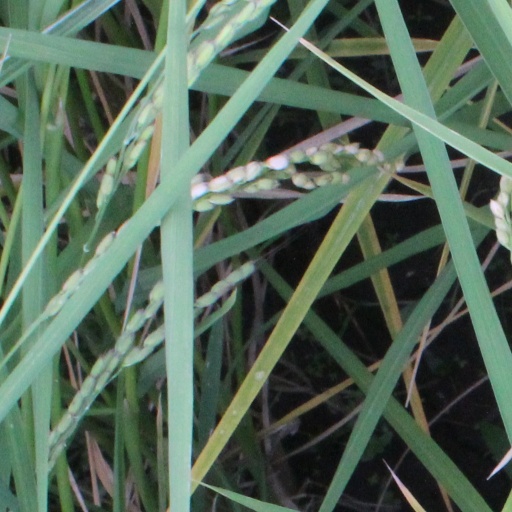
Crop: rice